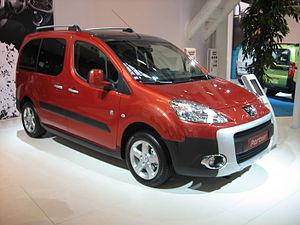
Le marché automobile français des voitures particulières en 2008 s'est établi à 2 050 289 unités vendues, soit une baisse de 0,7 % par rapport à 2007.